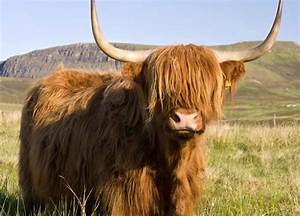
Label: mucca